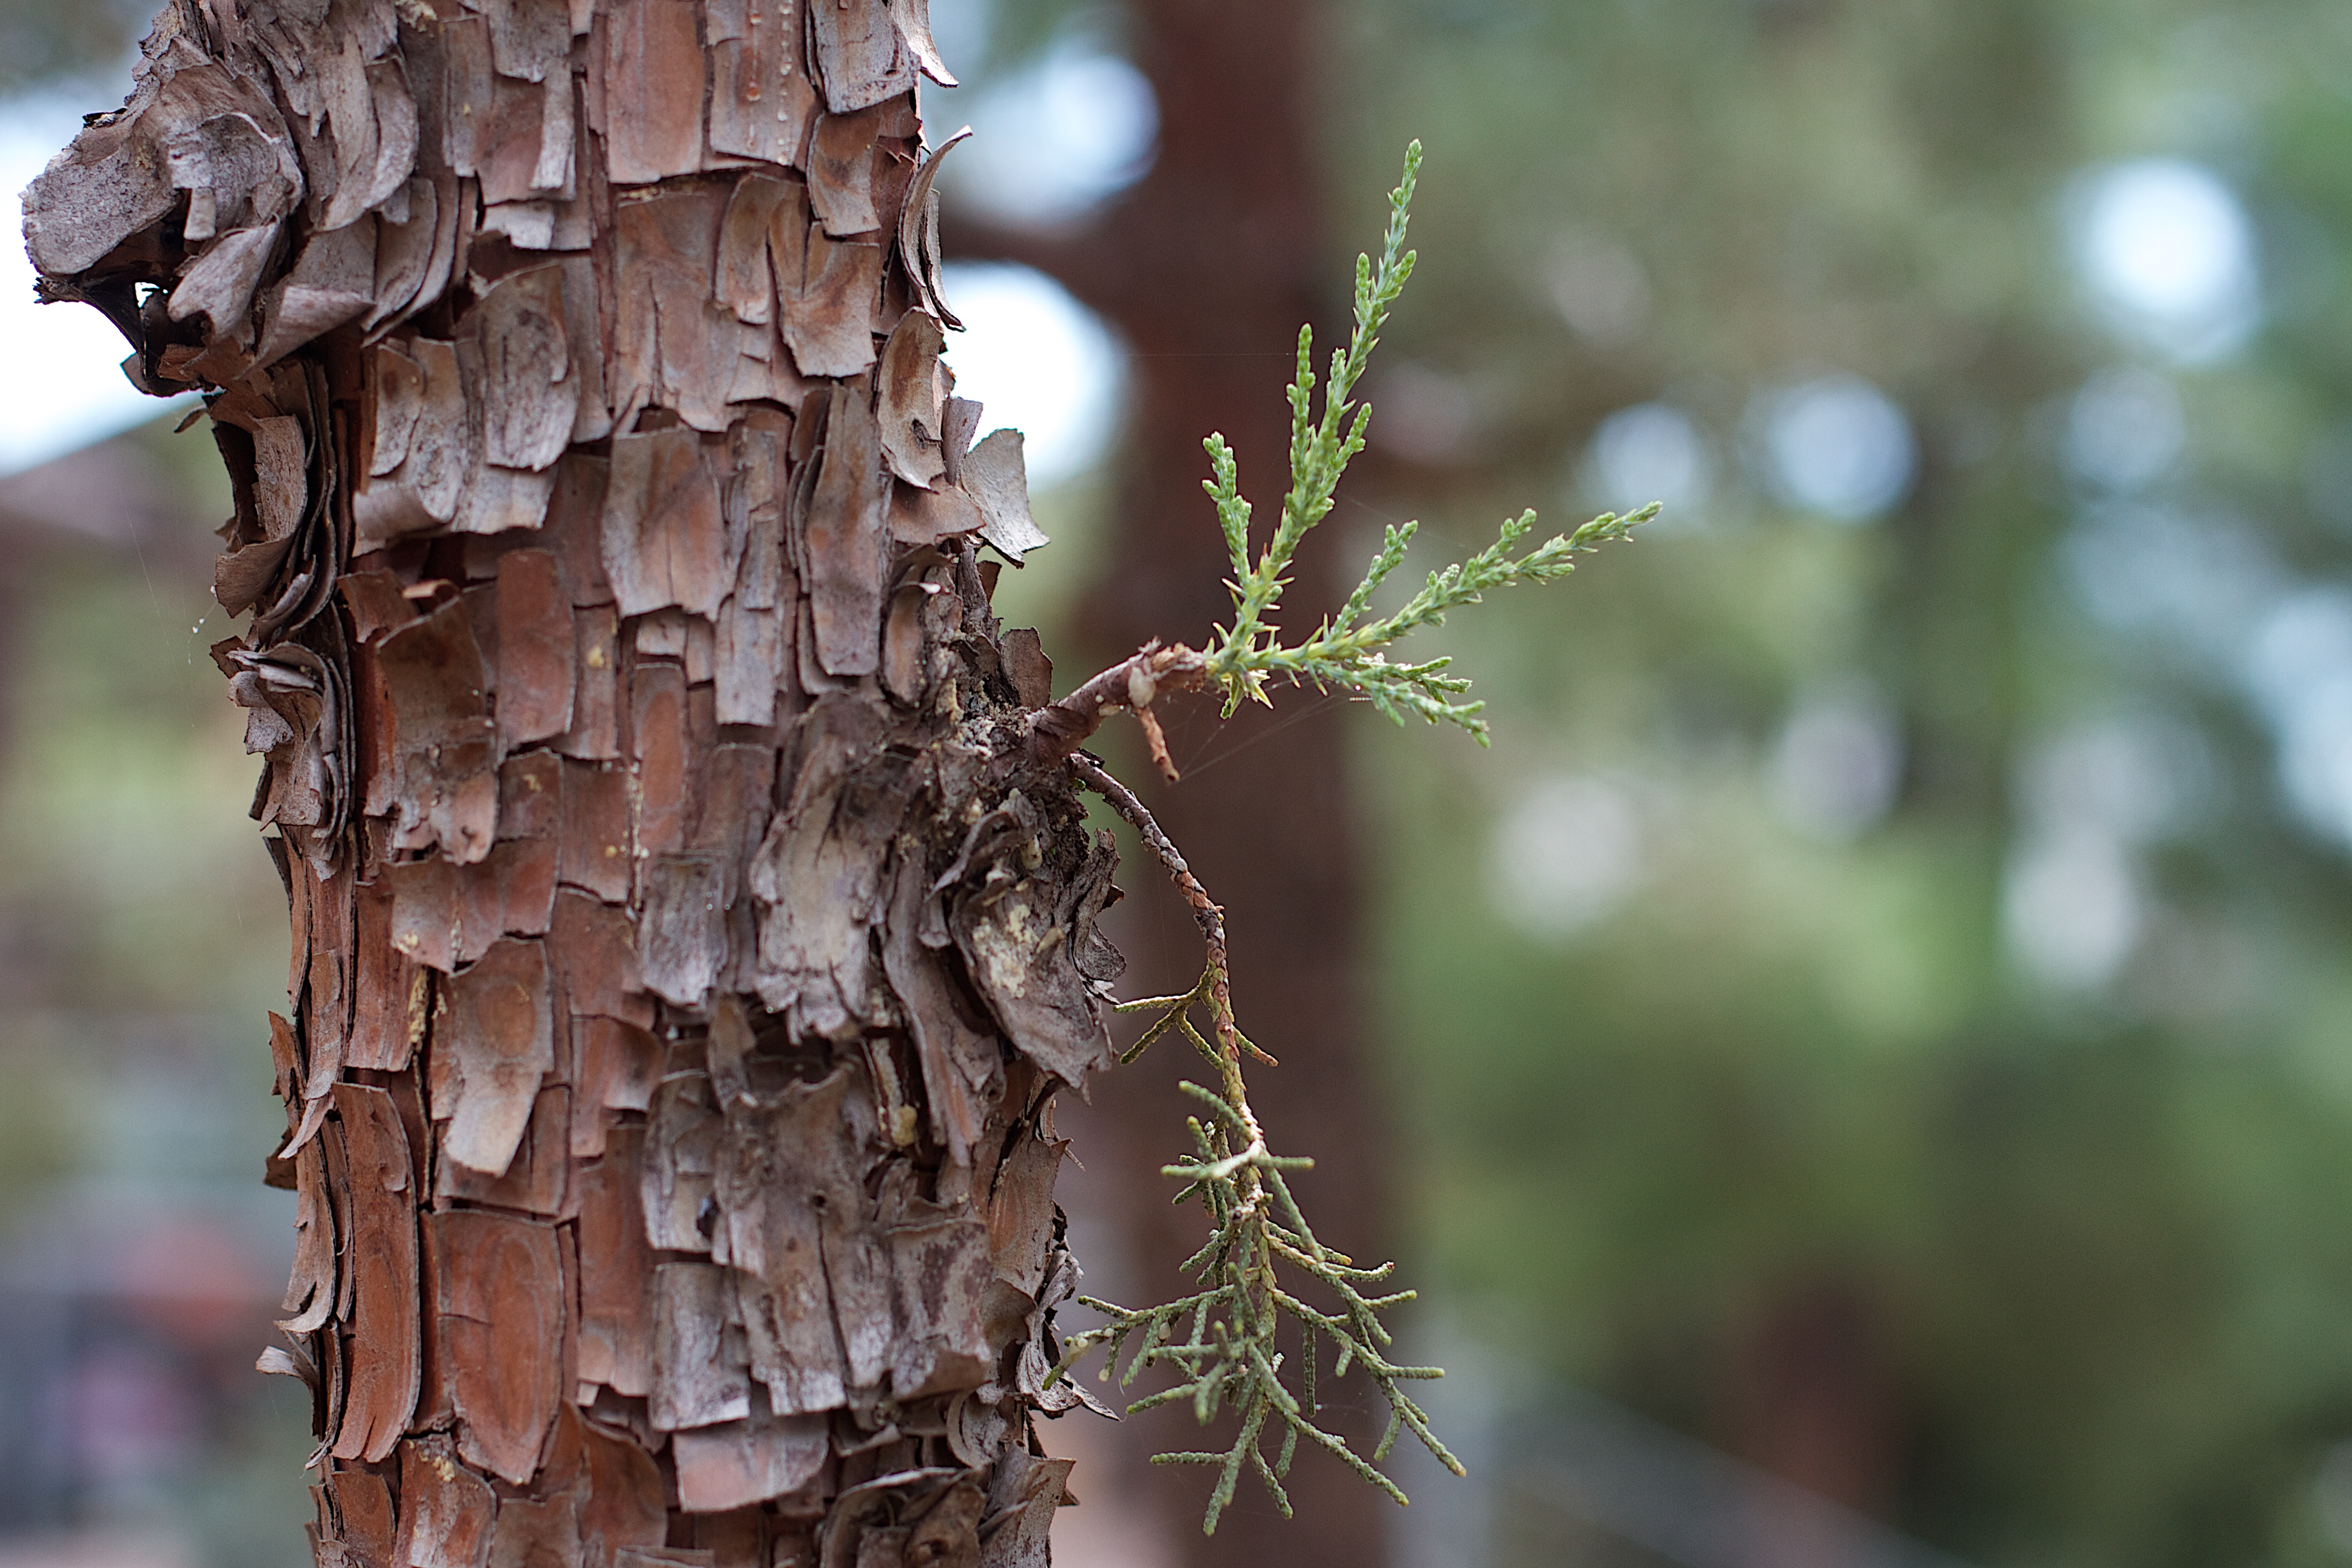
tree, nature, branch, plant, wood, leaf, flower, trunk, wildlife, spring, autumn, flora, season, fauna, twig, woodland, plant stem, woody plant, land plant